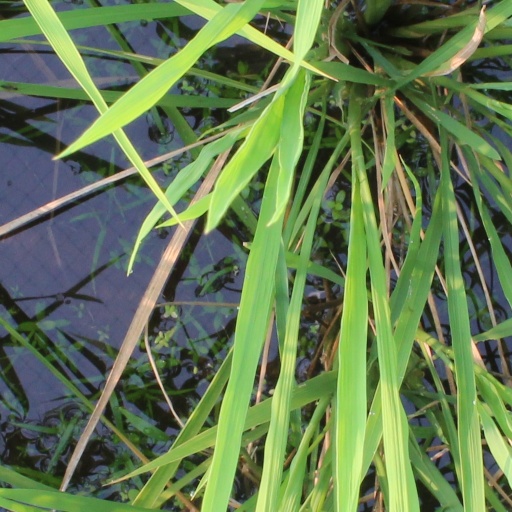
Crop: rice